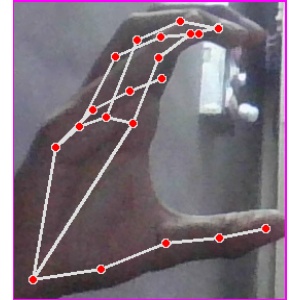
अक्षर: ऋ